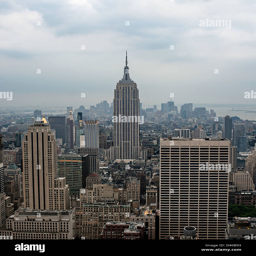
building dominates the mid skyline